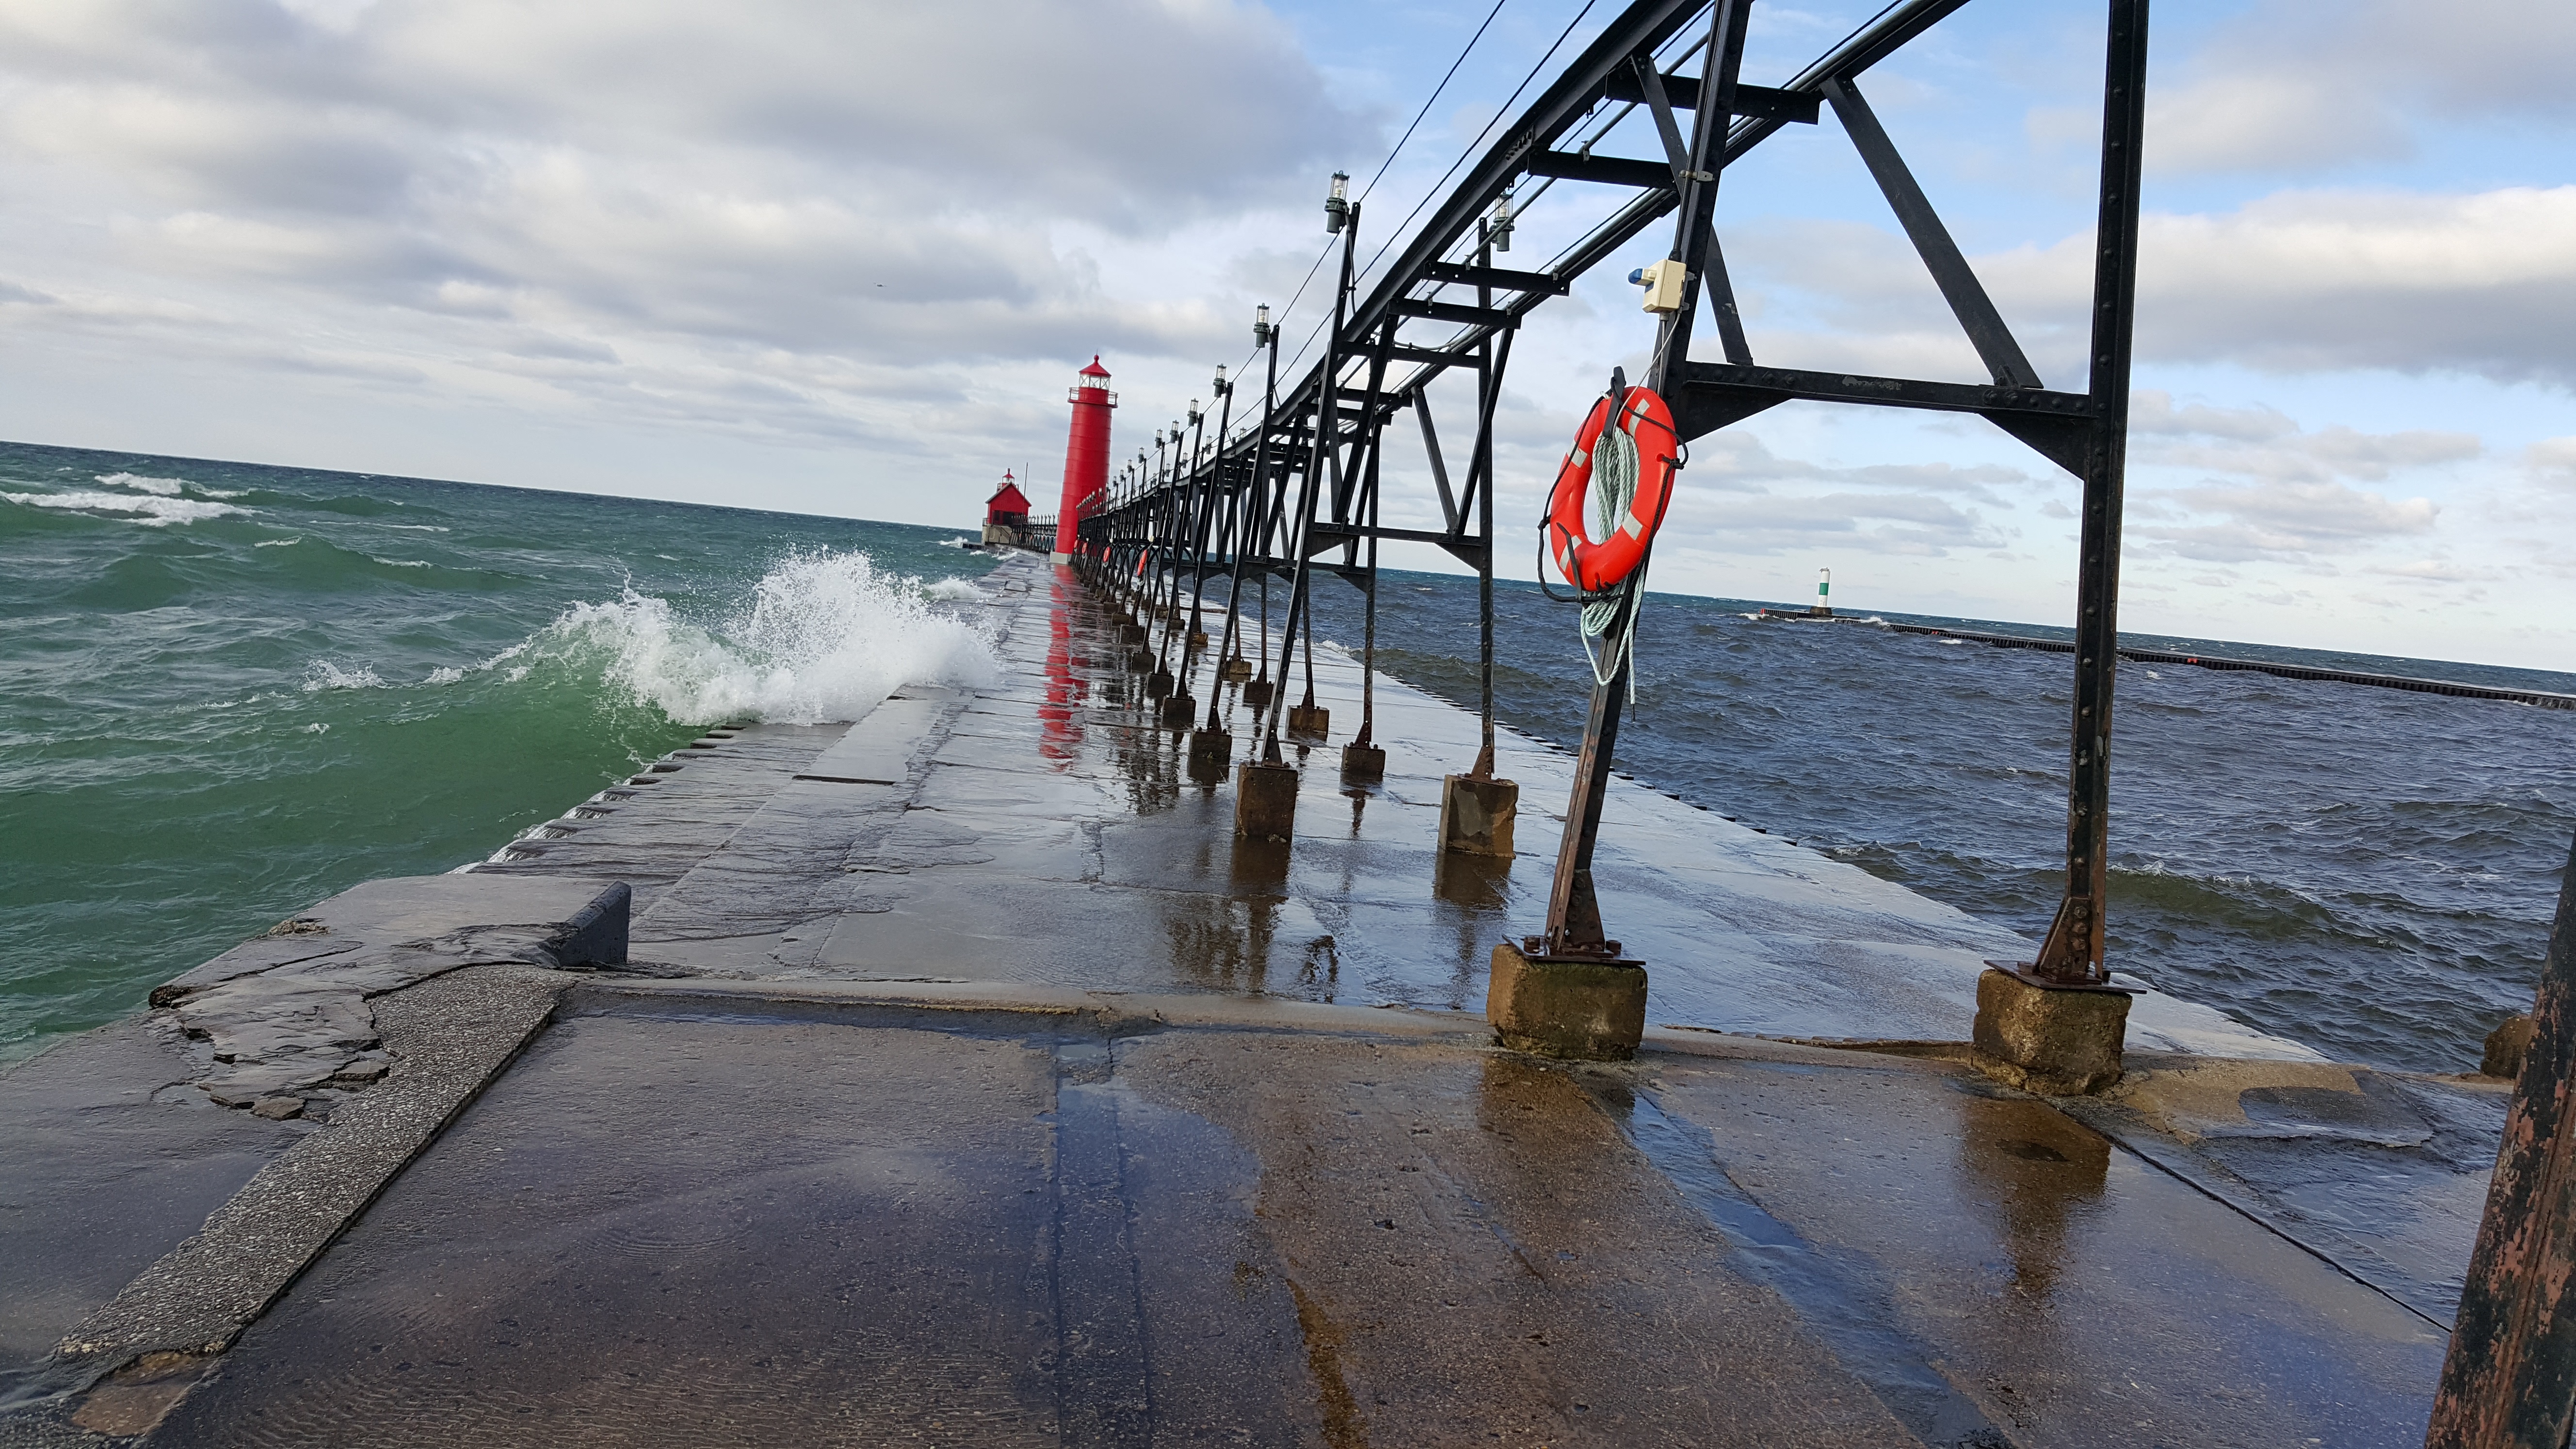
beach, sea, coast, water, sand, ocean, shore, wave, wind, pier, vehicle, tower, bay, breakwater